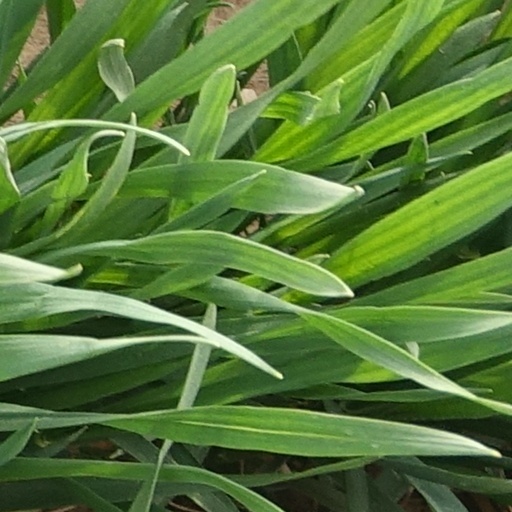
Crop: wheat